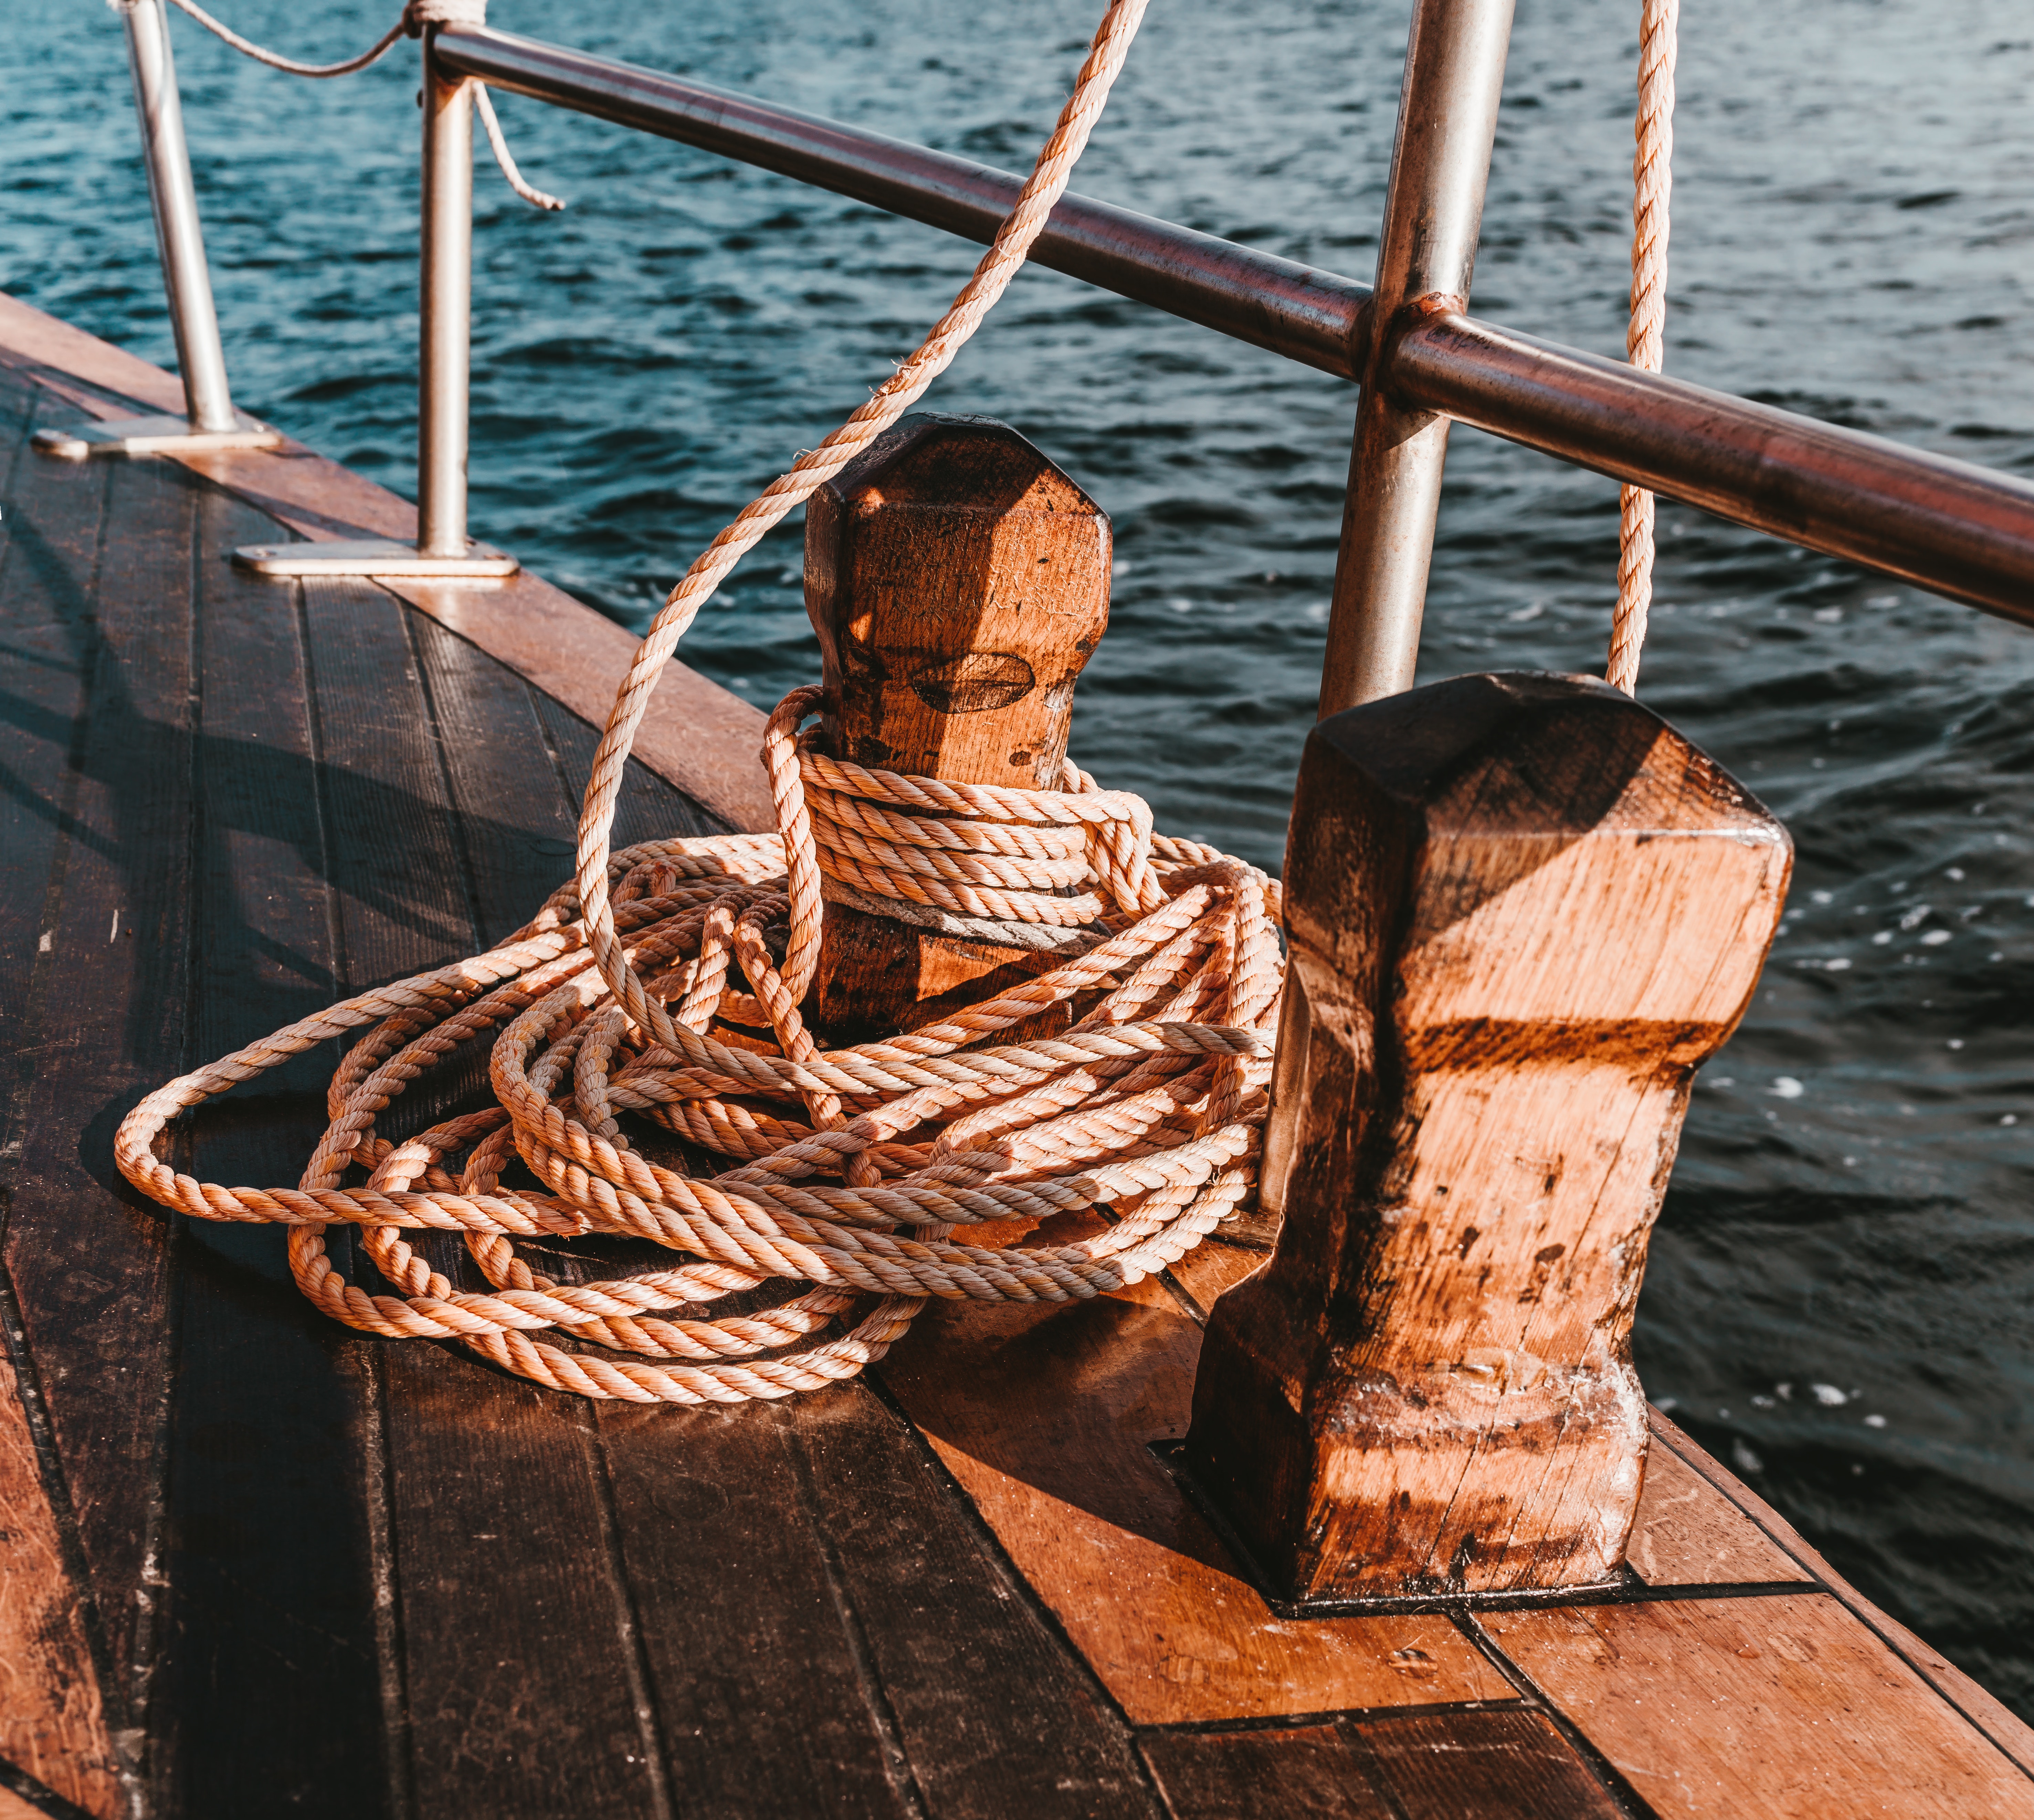
rope, wood, water, boat, boats and boating equipment and supplies